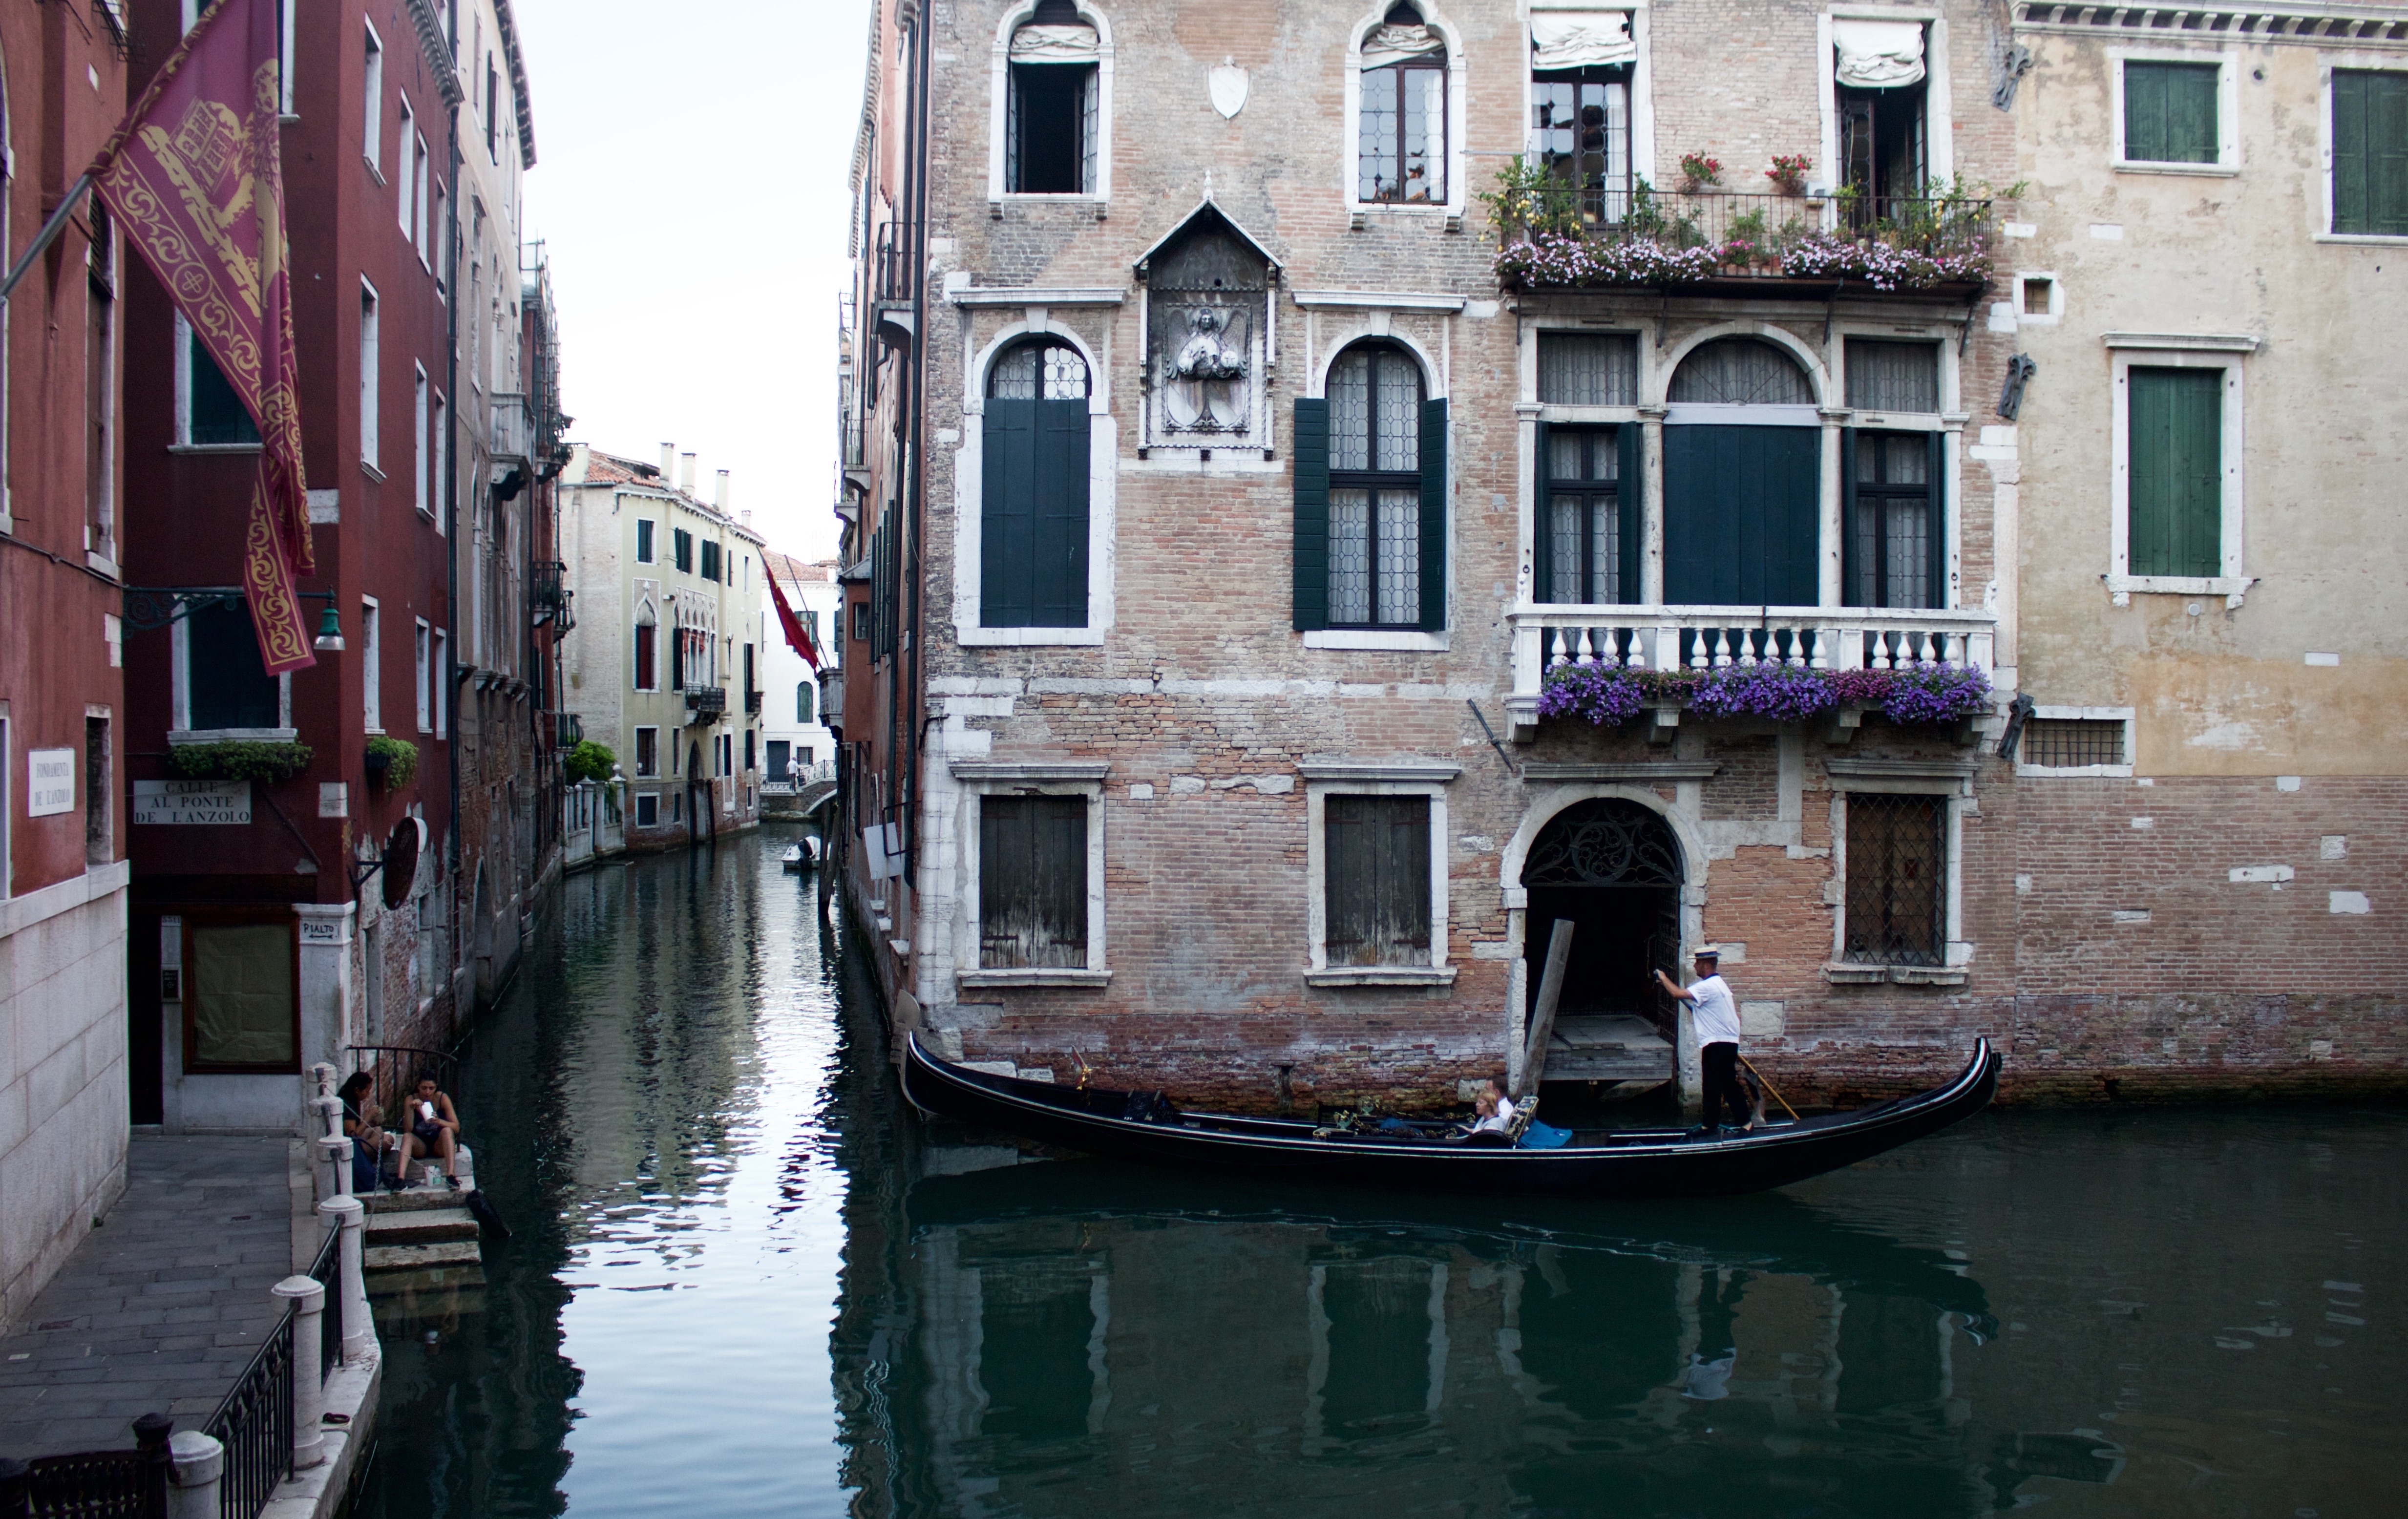
boat, town, canal, vehicle, facade, tourism, waterway, gondola, tours